History of the Jews in Dubrovnik

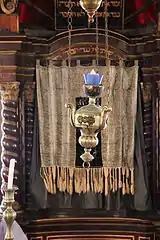
Interior of the synagogue

The first Jew residing permanently in Dubrovnik was recorded in 1421 and a small community existed in the city in the 15th century. It grew significantly after the expulsion of the Jews from Spain in 1492, when many of the expelled went east and some eventually settled in the city-state of Dubrovnik, the Republic of Ragusa.